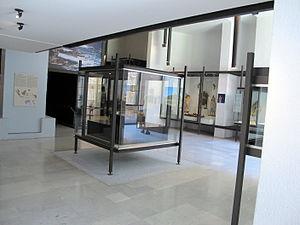
Le Musée missionnaire ethnologique est une section des Musées du Vatican.